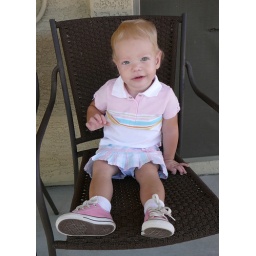
Such a big girl in her cute preppy outfit.